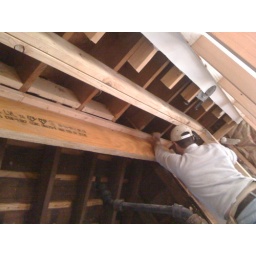
Nailing the beam in place that allow us to remove a wall and expand the floor plan.